Ib Madsen

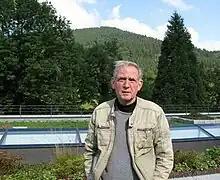
Ib Madsen in Oberwolfach, 2008

Ib Henning Madsen (born 12 April 1942, in Copenhagen) is a Danish mathematician, a professor of mathematics at the University of Copenhagen. He is known for (with Michael Weiss) proving the Mumford conjecture on the cohomology of the stable mapping class group, and for developing topological cyclic homology theory.